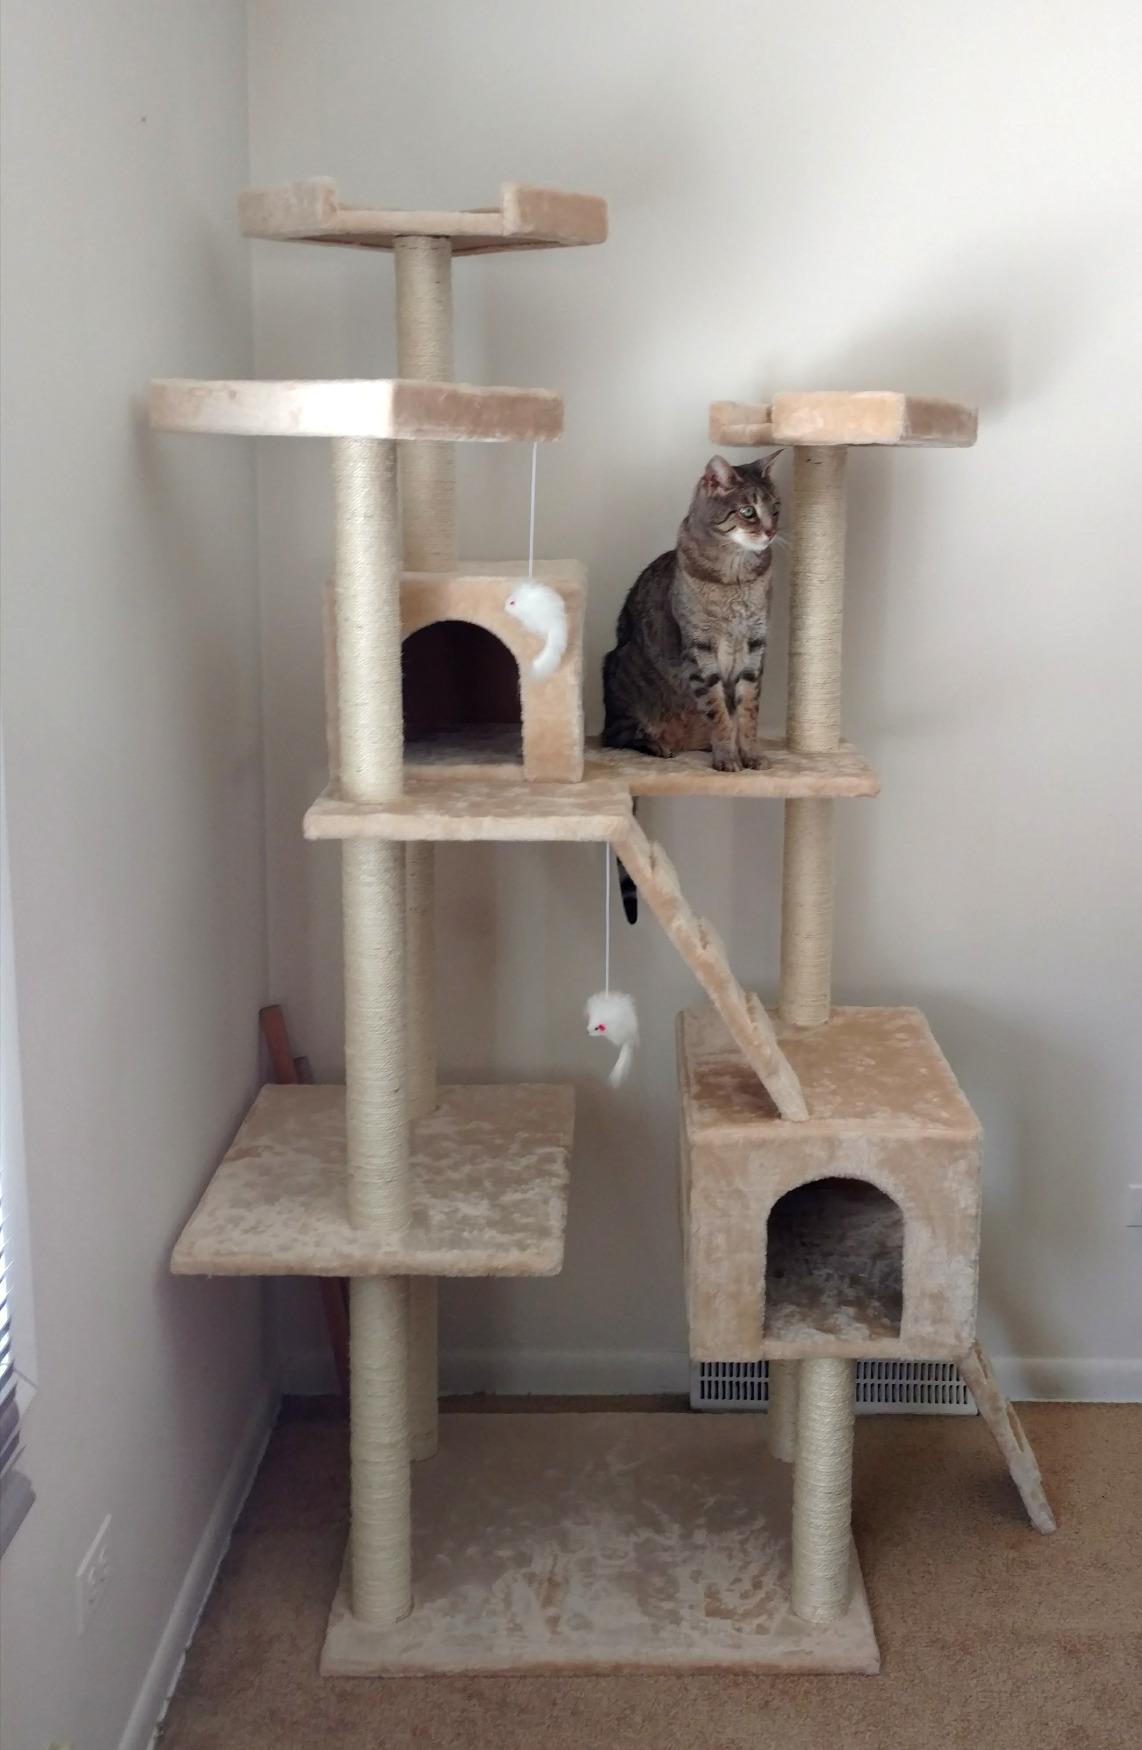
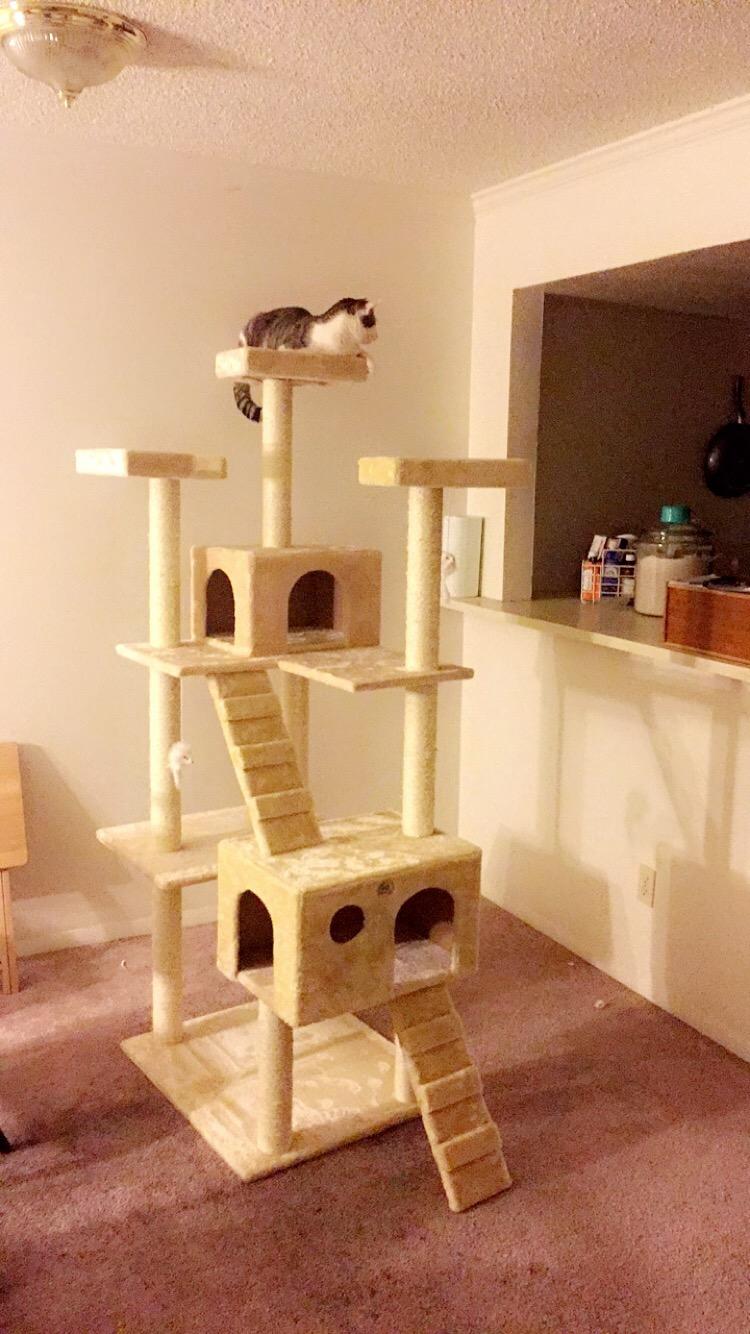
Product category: items_cat tree
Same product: yes